Clara Clarita

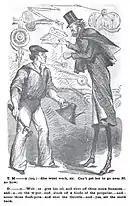
Contemporary cartoon published anonymously by a U.S. Navy officer, mocking Dickerson's engineering skills

For the adaptation, Dickerson purchased a $5,000, stationary horizontal engine, with a cylinder and stroke, built by the Fishkill Landing Machine Works. Dickerson took eight months to adapt the engine to the yacht, at an overall cost of $16,178.08. On "Clara Clarita"s trial trip, Dickerson's engine adaptation proved a complete failure. After Dickerson failed to return to rectify the problems, Jerome hired two qualified engineers, who, after another trial, agreed that the machinery was unfit for service.